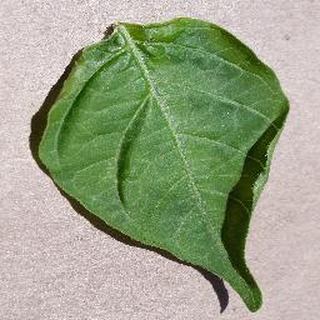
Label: healthy_bell_pepper